Belmont Abbey College

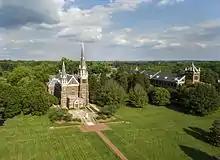
Aerial view of Belmont Abbey College

Maurus Hall is centrally located on campus and houses a student lounge, grill, and the Holy Grounds coffee shop. Across from Maurus Hall is the Haid, which serves as a student and community theater. The Haid was originally built as a gymnasium. The Abbey Players now perform there. Along Abbey Lane, towards the far end of the campus, are the Vincent Abbot Taylor Library and the William Gaston Science Hall. Administrative offices are located in Robert Stowe Hall, with classrooms on the second and third floors. St. Leo's Hall, built in the American Benedictine style, houses the Campus Book Store and Catholic Shop on the first floor. Professorial offices are located in St. Leo's Hall, and Grace Auditorium is located on the third floor.